United States Revenue Cutter Service

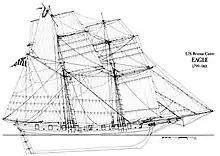
USRC "Eagle", which commanded the best wartime record of captures for any U.S. vessel during the Quasi-War

During the Quasi-War with France from 1798 to 1801, the United States Navy was formed and the Revenue-Marine fought alongside the Navy, capturing or assisting in the capture of 20 French ships. Ten of these were captured by the USRC "Pickering".